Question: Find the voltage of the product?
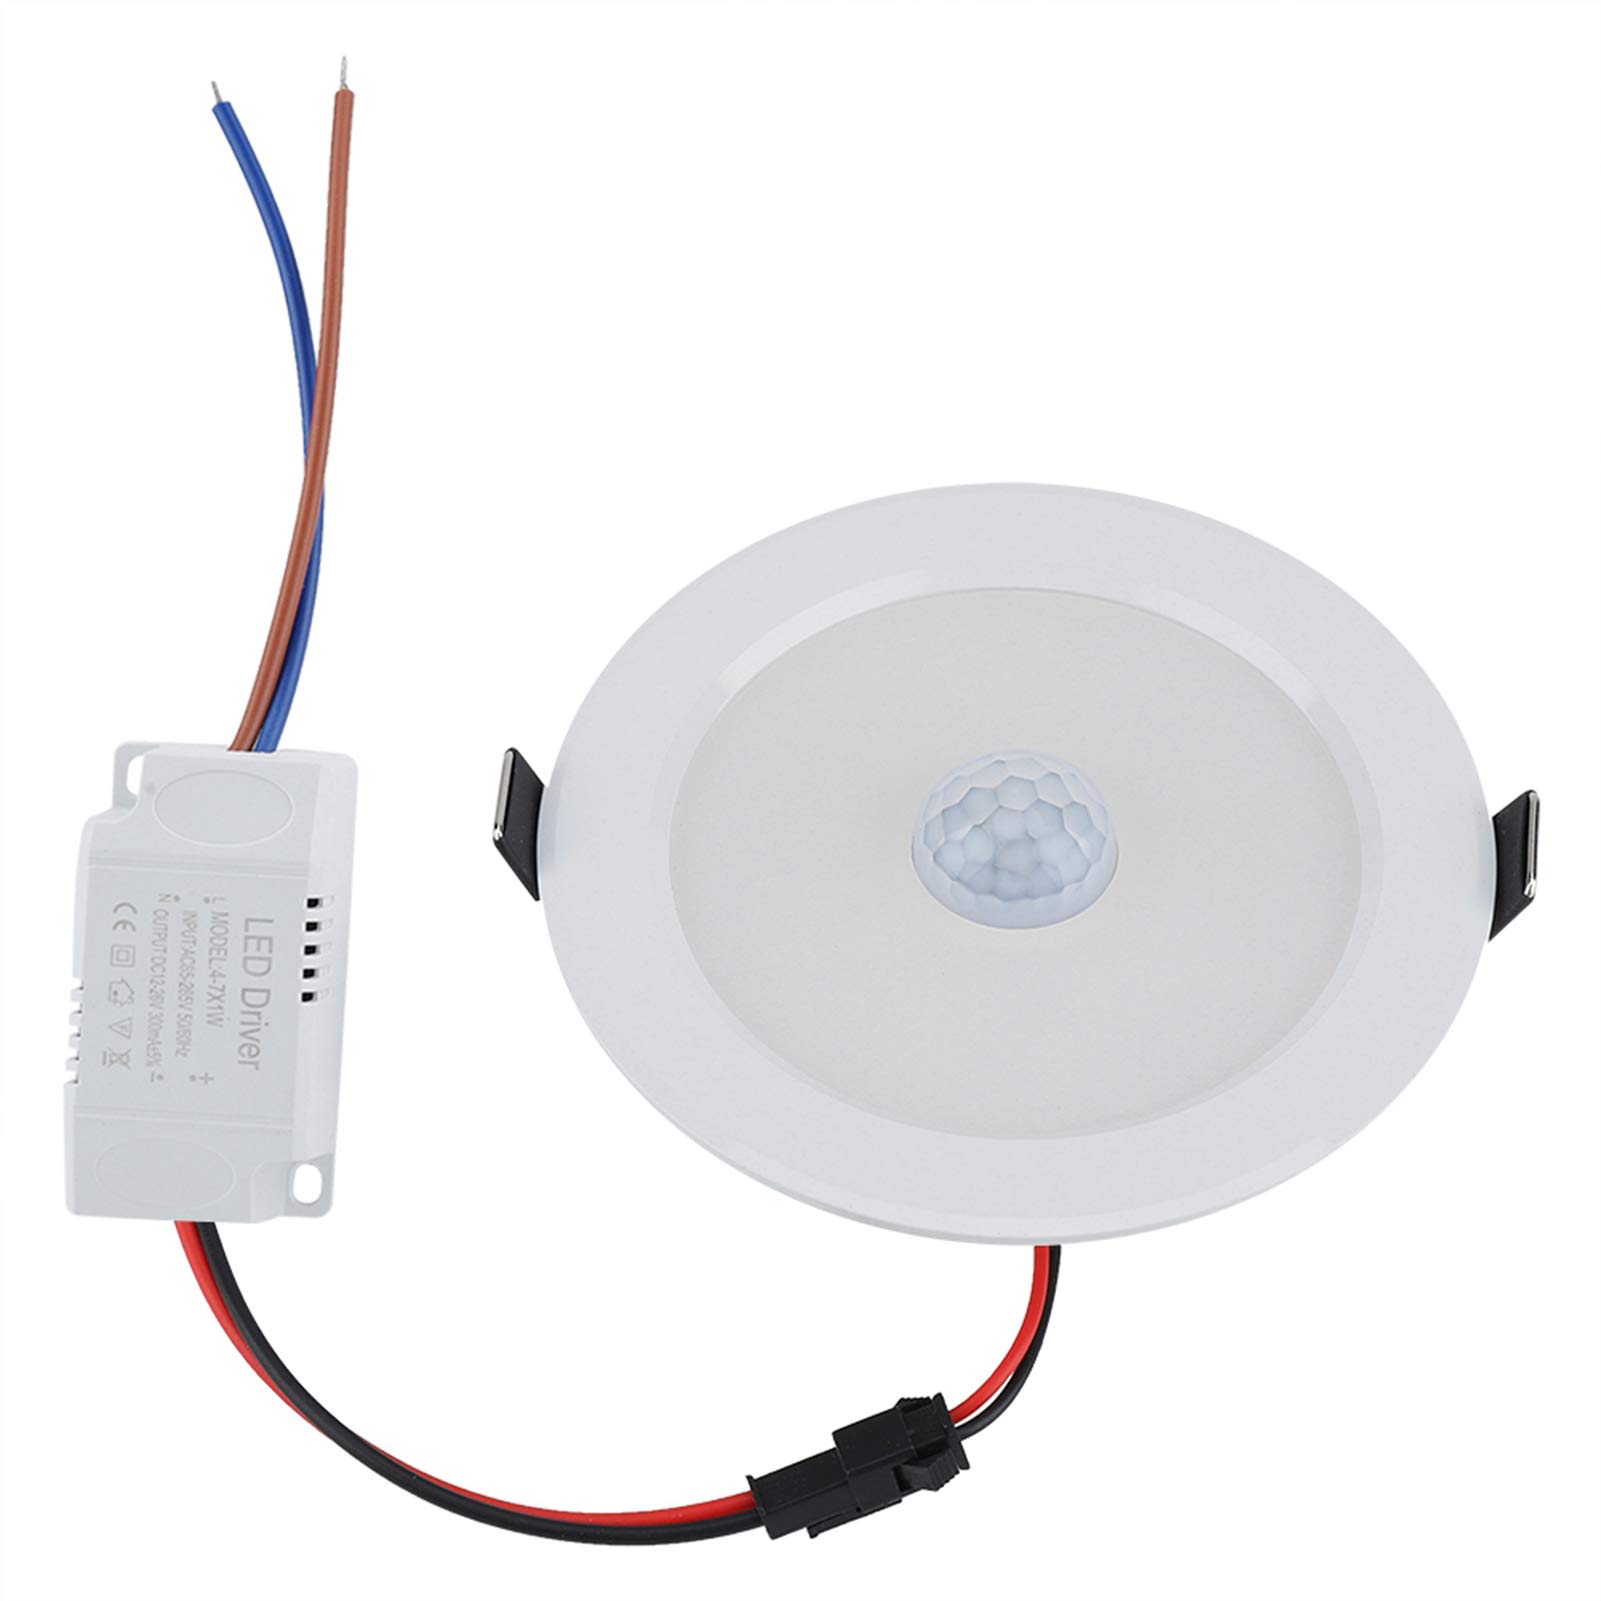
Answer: [85.0, 265.0] volt